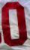
Number: 0